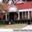
Label: house